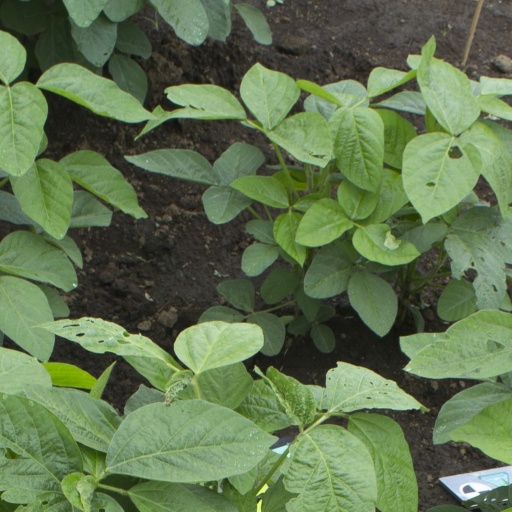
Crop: soybean